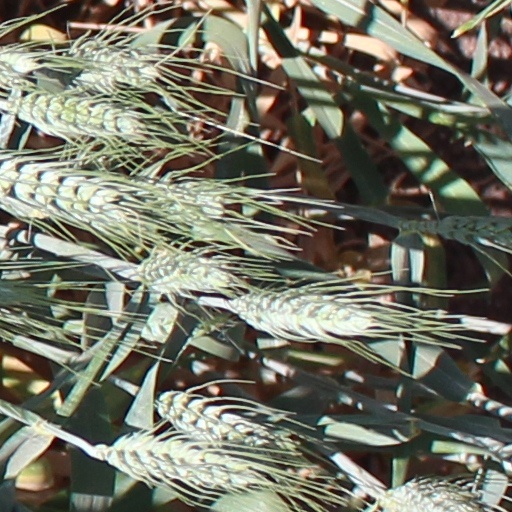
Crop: wheat